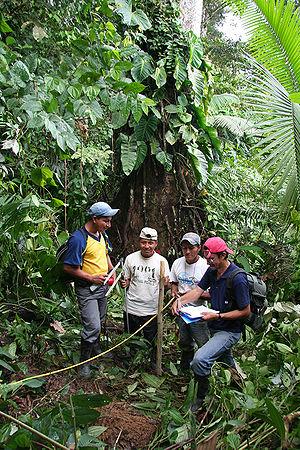
Les Awa, ou Awá ou Kwaiker, sont l’une des treize nationalités indigènes reconnues de l’Équateur. Leur langue traditionnelle est le awa pit.